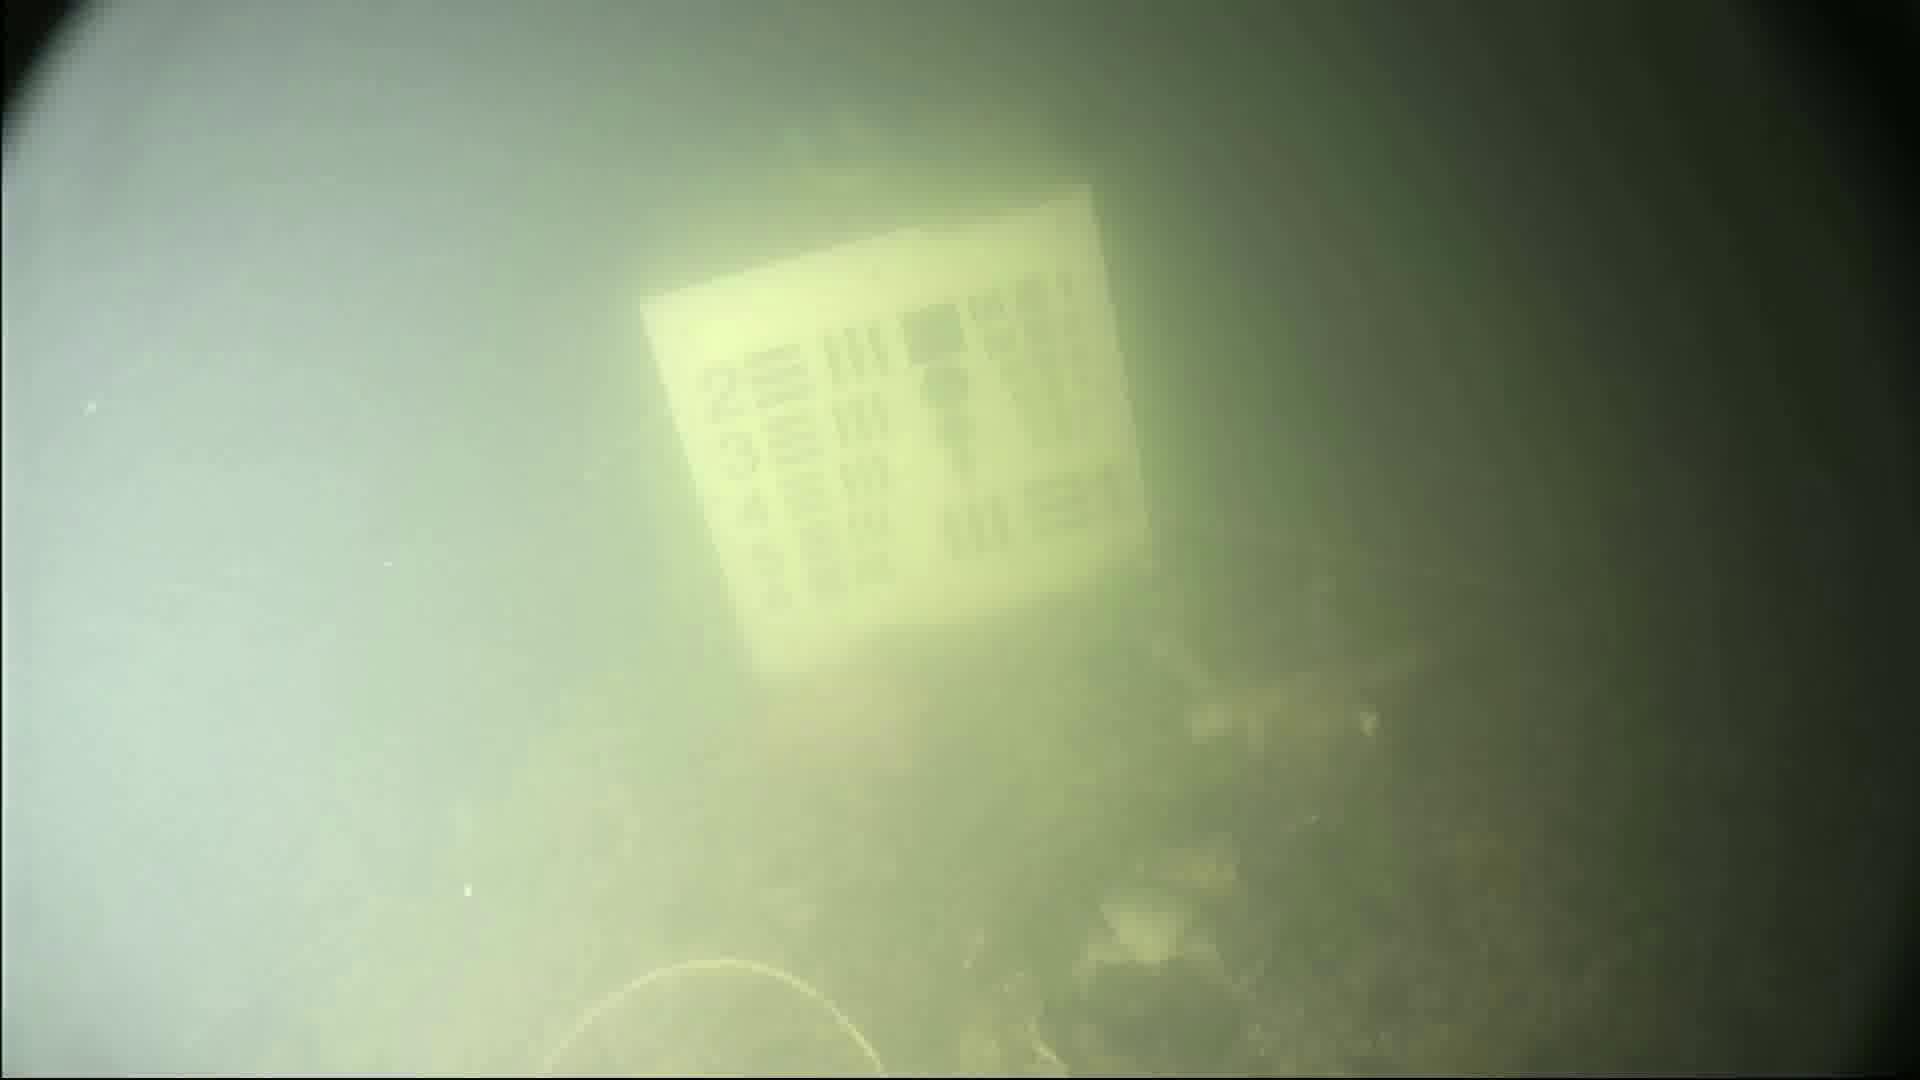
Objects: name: crab